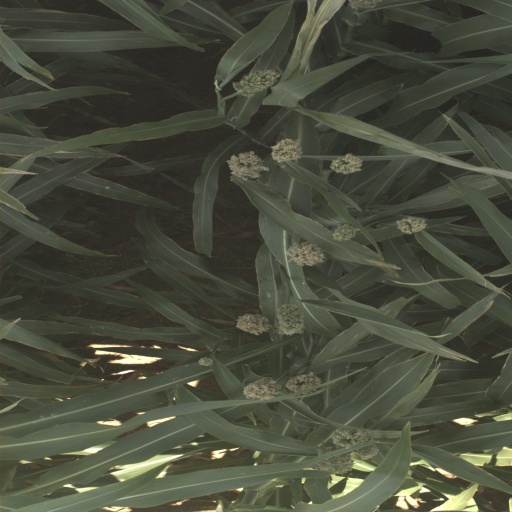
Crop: sorghum